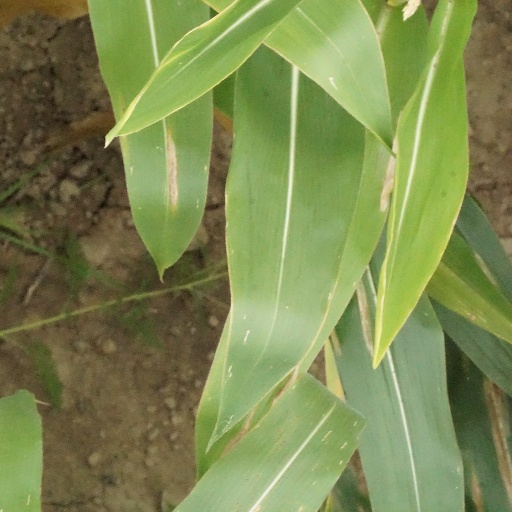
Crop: maize; corn